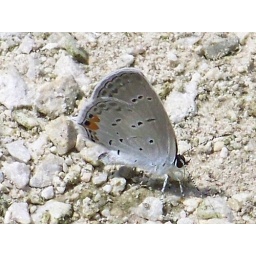
Eastern Tailed Blue butterfly male by Jesse Casbon